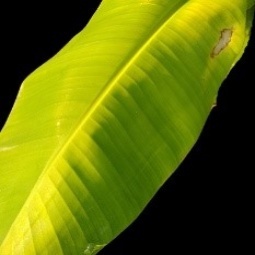
Label: Sulphur